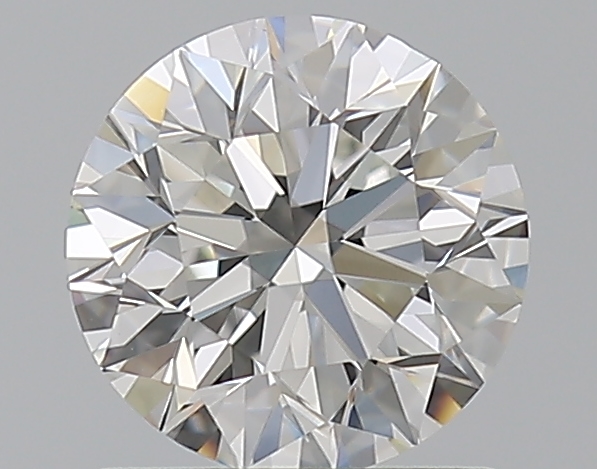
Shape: round
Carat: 1
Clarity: VVS2
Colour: F
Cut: EX
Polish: EX
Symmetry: EX
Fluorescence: N
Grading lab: GIA
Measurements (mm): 6.27 x 6.33 x 4.02